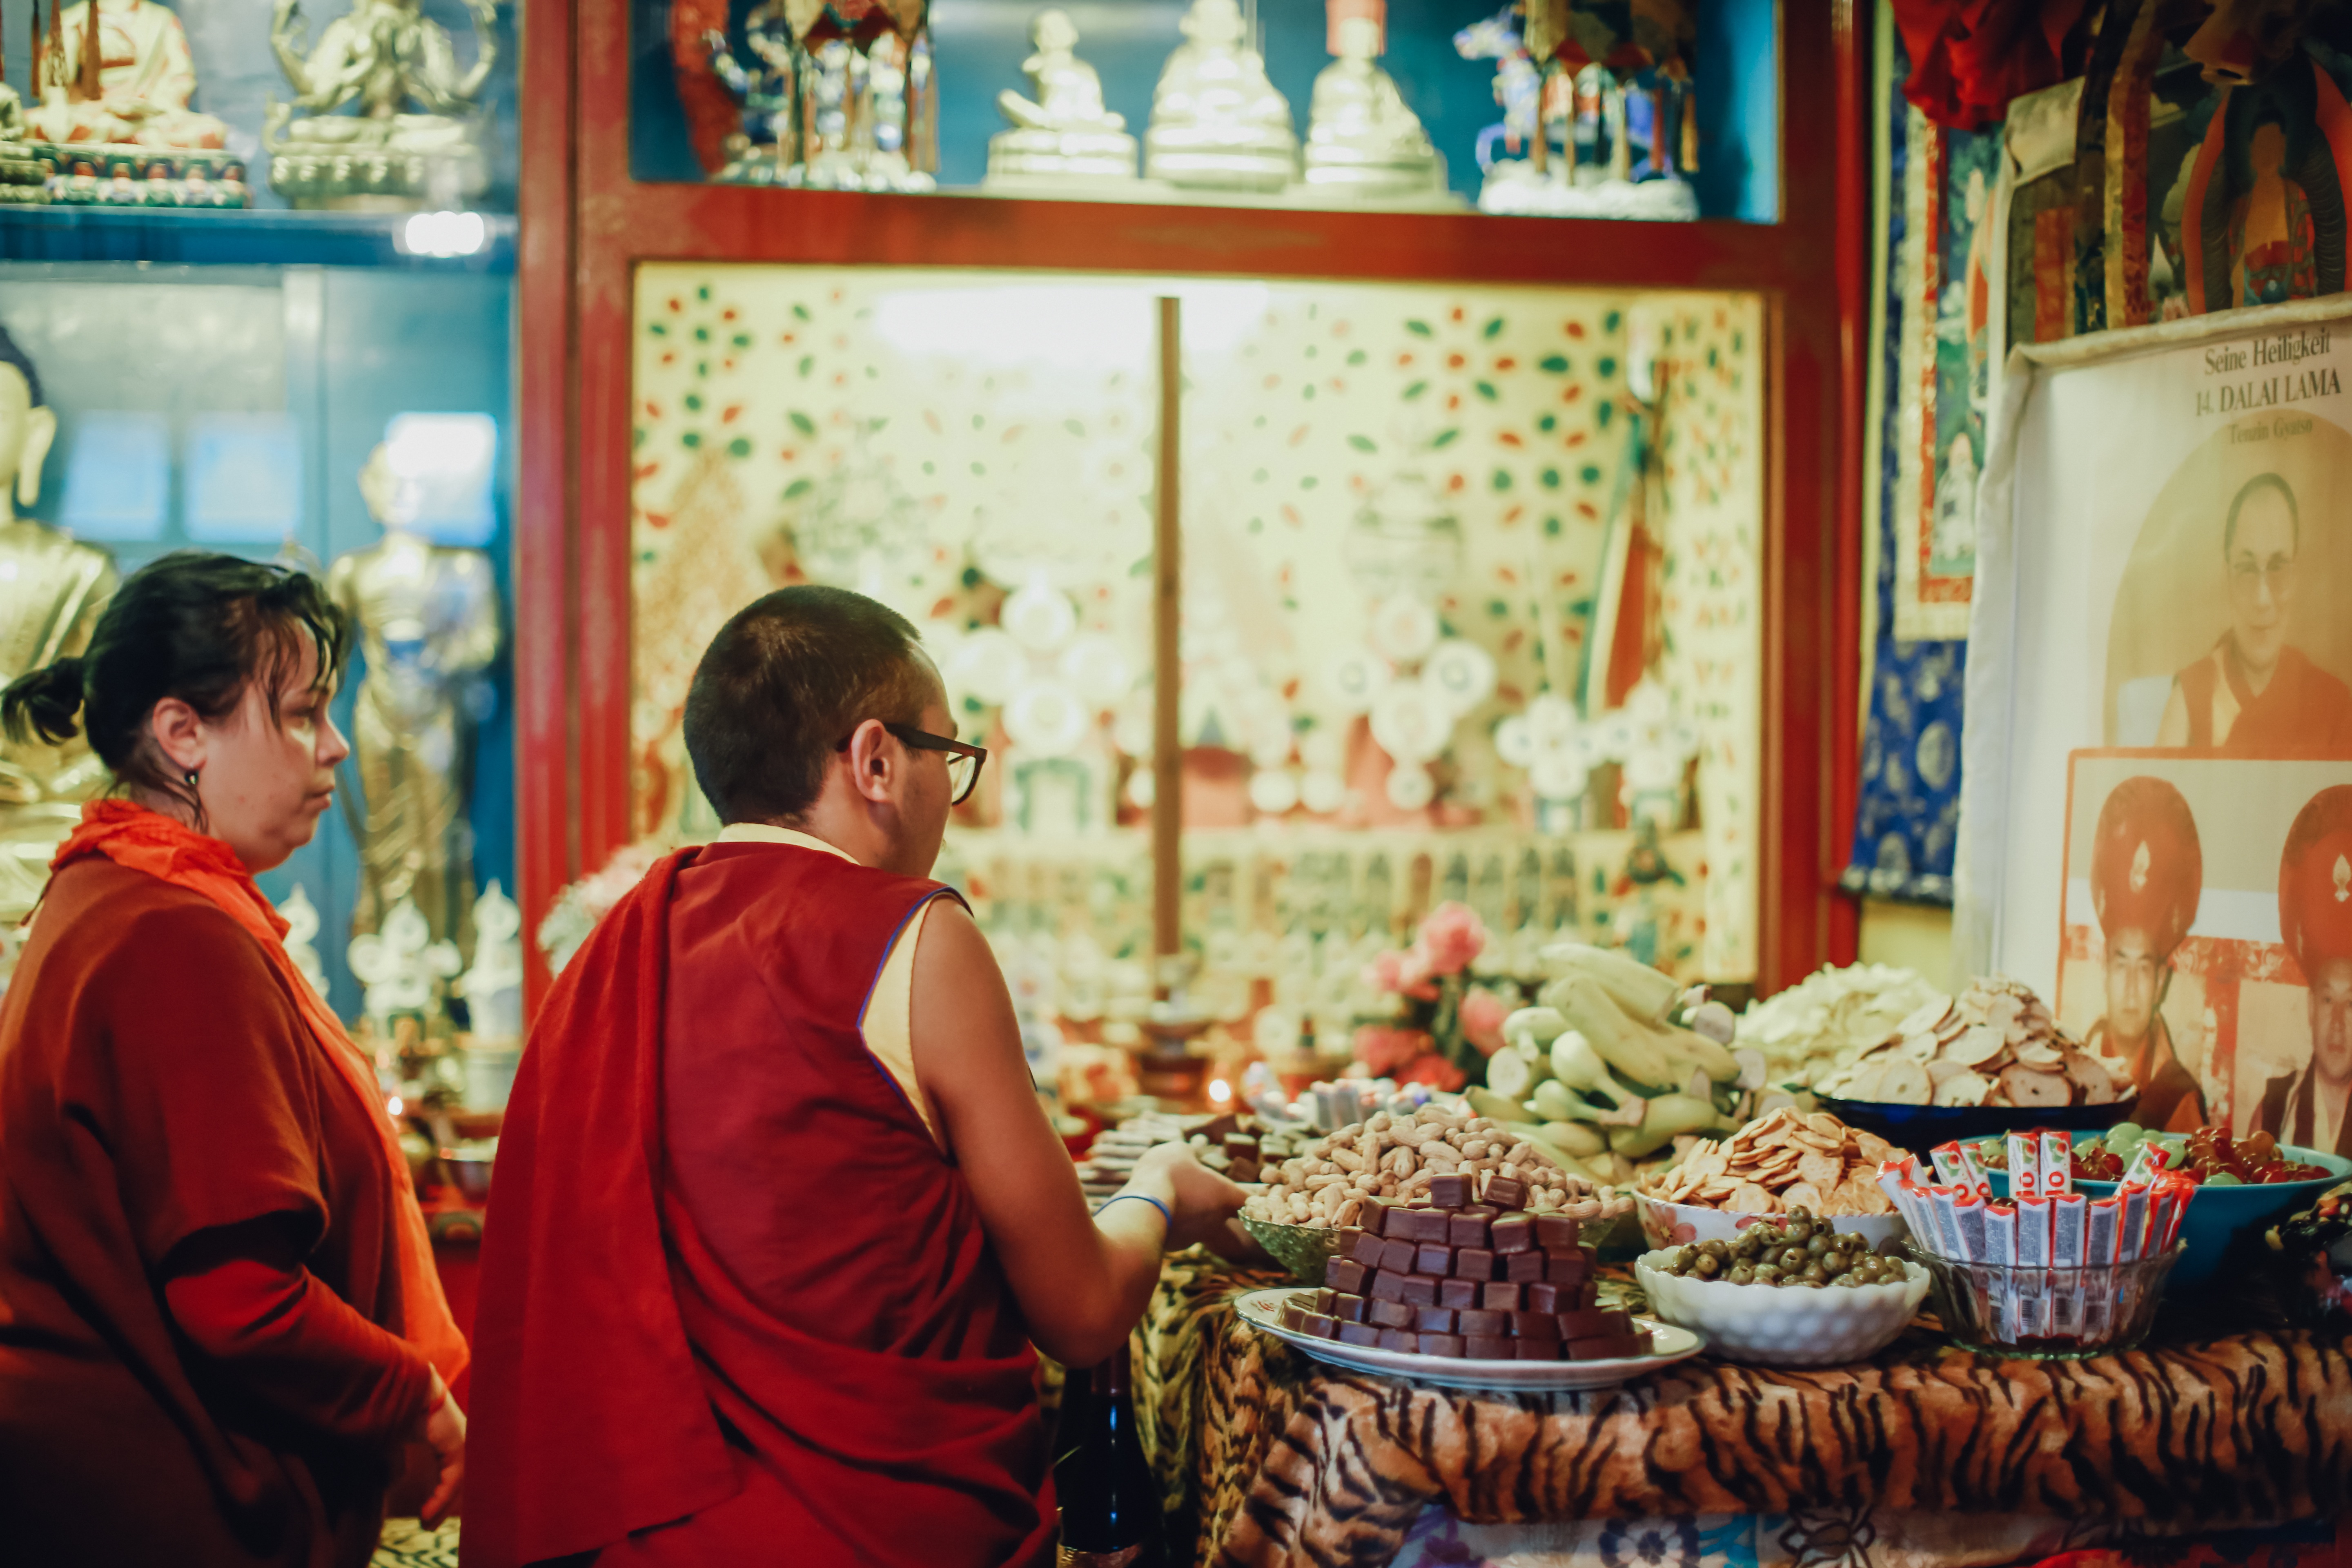
meal, bazaar, tradition